Saline River (Illinois)

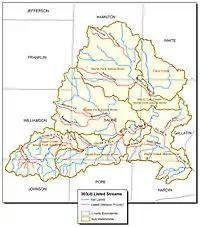
Detailed watershed map.

The population of the watershed is mostly rural, but there are many small cities and villages found throughout the area then passes through the eastern section of the Shawnee National Forest. The largest population centers are the cities of Harrisburg (pop. 9,628), Eldorado (pop. 4,416), McLeansboro (pop. 2,945), and Carrier Mills (pop. 1,886). Agriculture, mining, and manufacturing are the major components of the regional economy. The cities of Equality and Harrisburg, Illinois were built on sandstone bluffs overlooking the Saline River Middle Fork Valley.